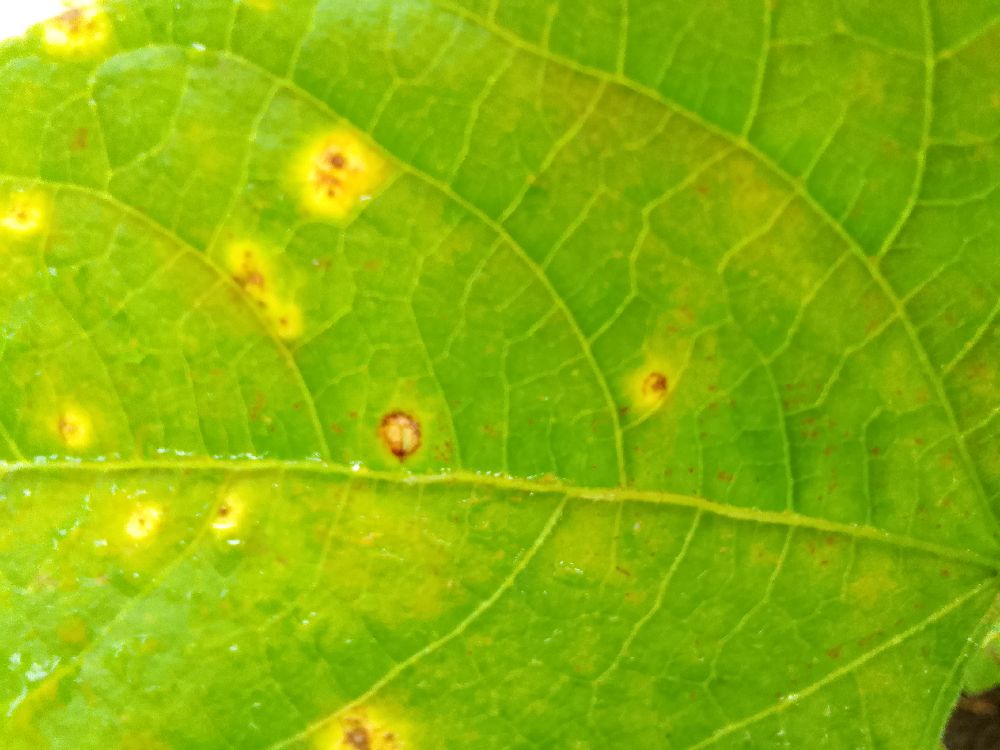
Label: rust